Jerzy Mondschein

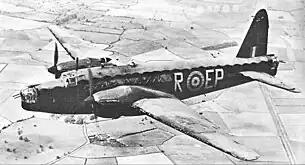
The Merlin-engined Wellington Mark II. This aircraft actually belongs to No. 104 Sqn.

As a prisoner of war Mondschein was a perfect member of any escaping group: he spoke German fluently, he was a skilled tailor who could re-design blankets or British military uniform into passable civilian clothing, he had experience with cutting concrete and could hide cut sections with great skill and was an avid collator of useful information.